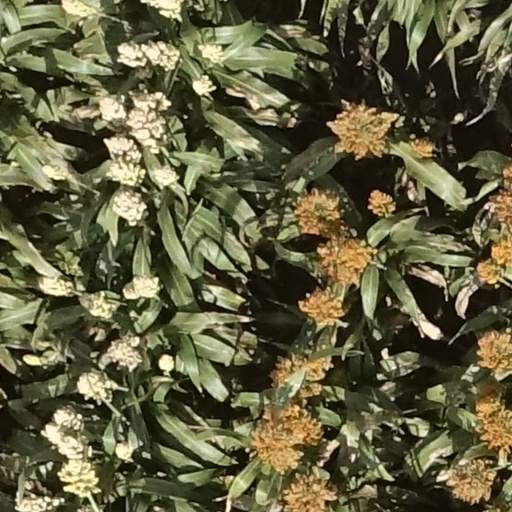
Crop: sorghum